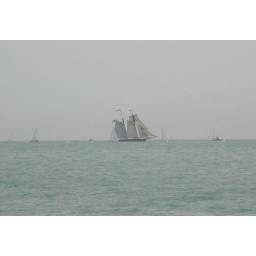
ships in lake michigan